Glucan

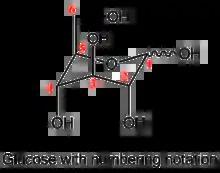

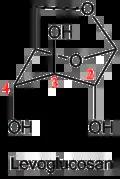

The first representatives of main chain unhydrolysable linear polymers made up of levoglucosan units were synthesized in 1985 by anionic polymerization of 2,3-epoxy derivatives of levoglucosan (1,6;2,3-dianhydro-4-O-alkyl-β--mannopyranoses).